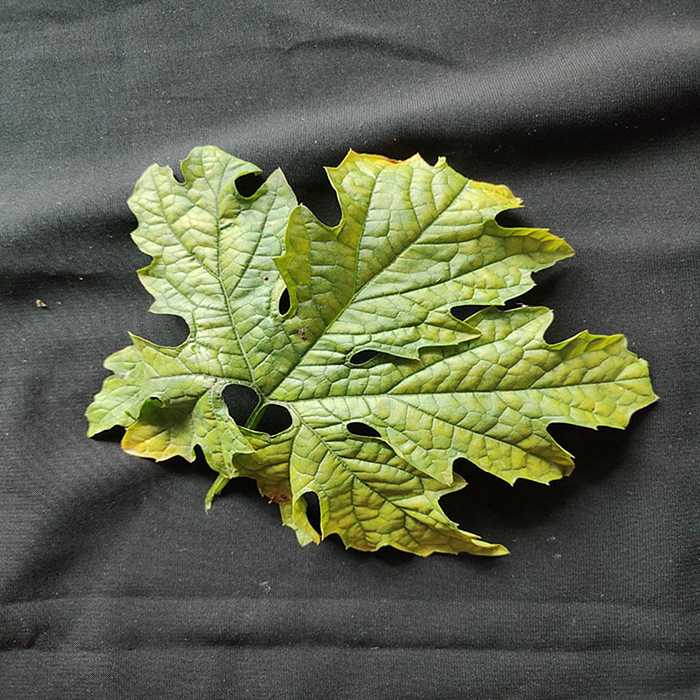
Plant: Bitter Gourd
Label: Mosaic virus